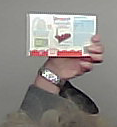
Product: kinder_chocolate